Italian cruiser Trieste

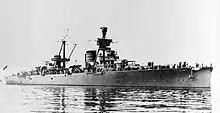
"Trieste" early in her career

"Trieste" had her keel laid at the Stabilimento Tecnico Triestino shipyard in her namesake city on 22 June 1925. The completed hull was launched on 24 October 1926, a year before her sister . After fitting-out work was completed, the ship was commissioned into the Italian fleet on 21 December 1928. On 16 May 1929 she joined "Trento" in the newly created Cruiser Division for a cruise in the northern Mediterranean Sea that lasted until 4 June. On 1 October, "Trieste" became the flagship of the 1st Squadron. In mid-1931, she entered the shipyard in La Spezia for an overhaul that included the replacement of her tripod foremast with a more stable five-legged version. On 6 and 7 July 1933, "Trieste", "Trento", and the four s held a naval review for the Italian dictator Benito Mussolini in the Gulf of Naples. On 2 December 1933, "Trieste", "Trento", and the heavy cruiser formed the 2nd Division of the 1st Squadron. The unit was renamed the 3rd Division in July 1934.